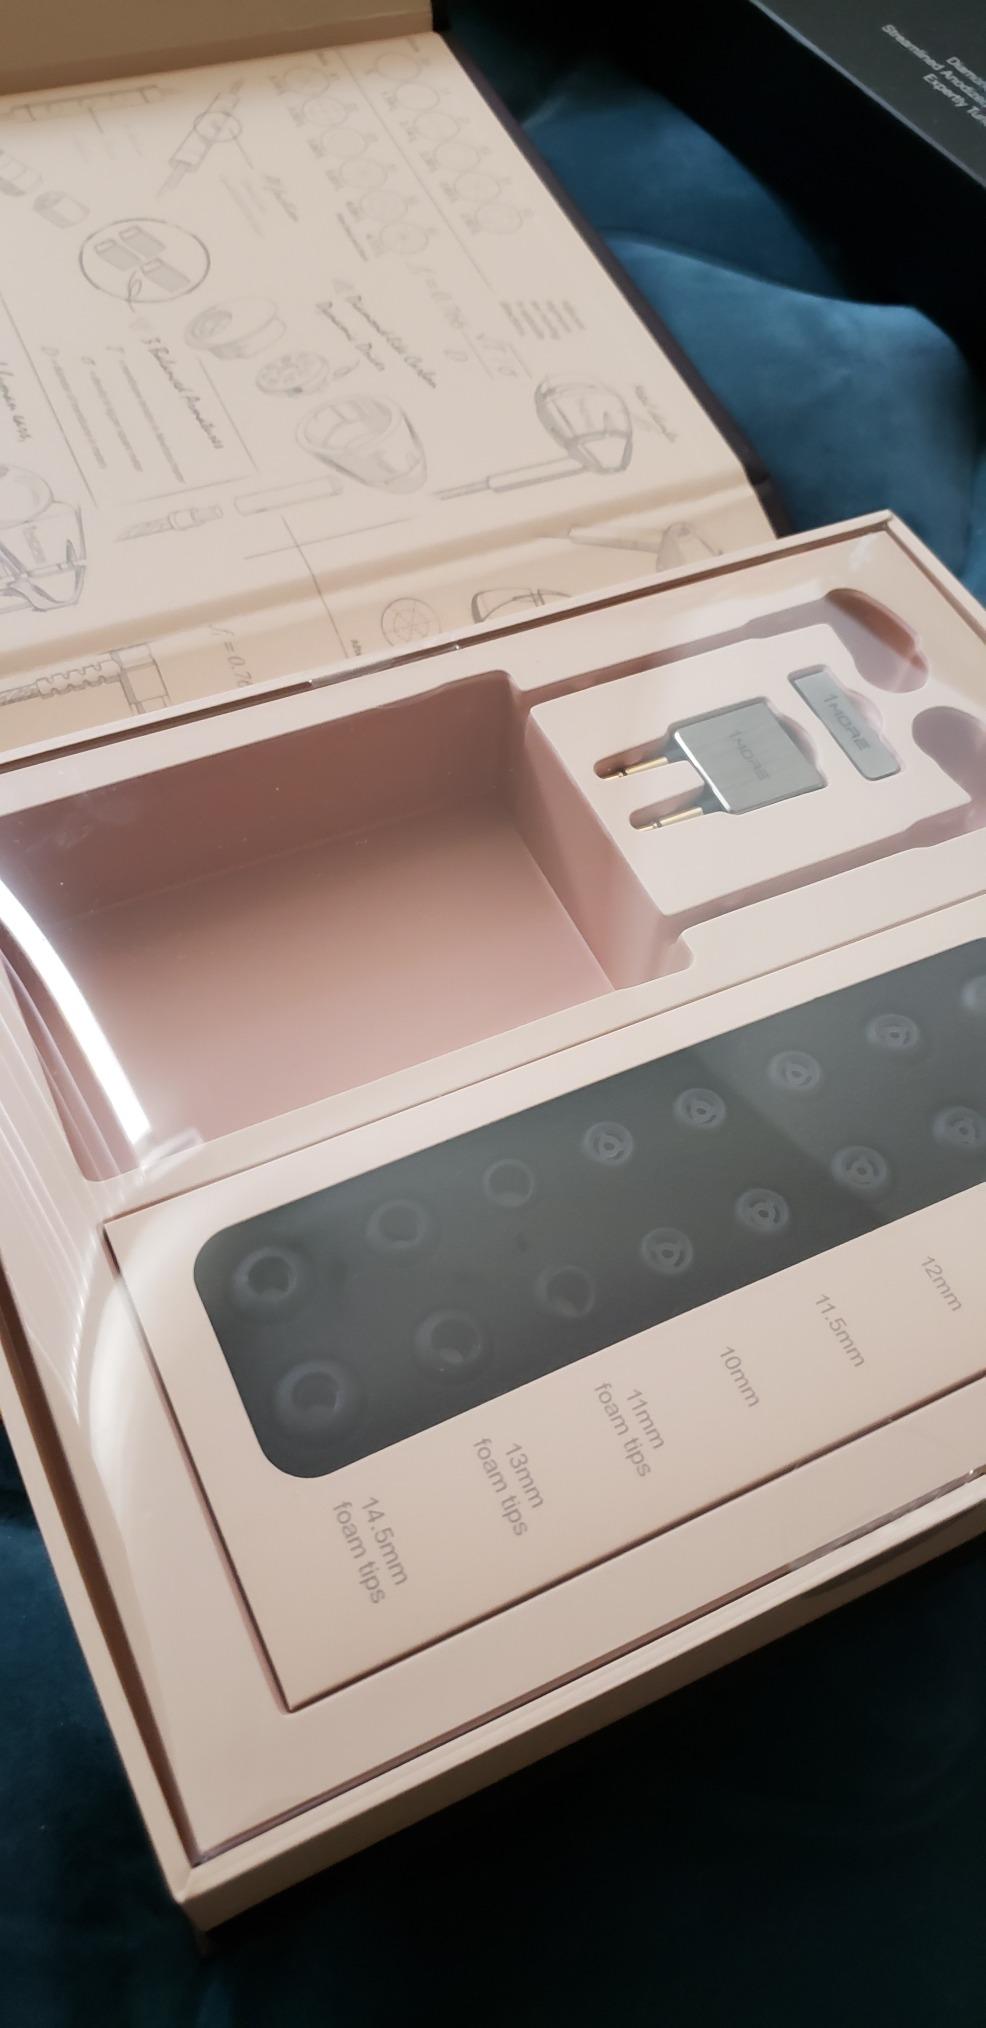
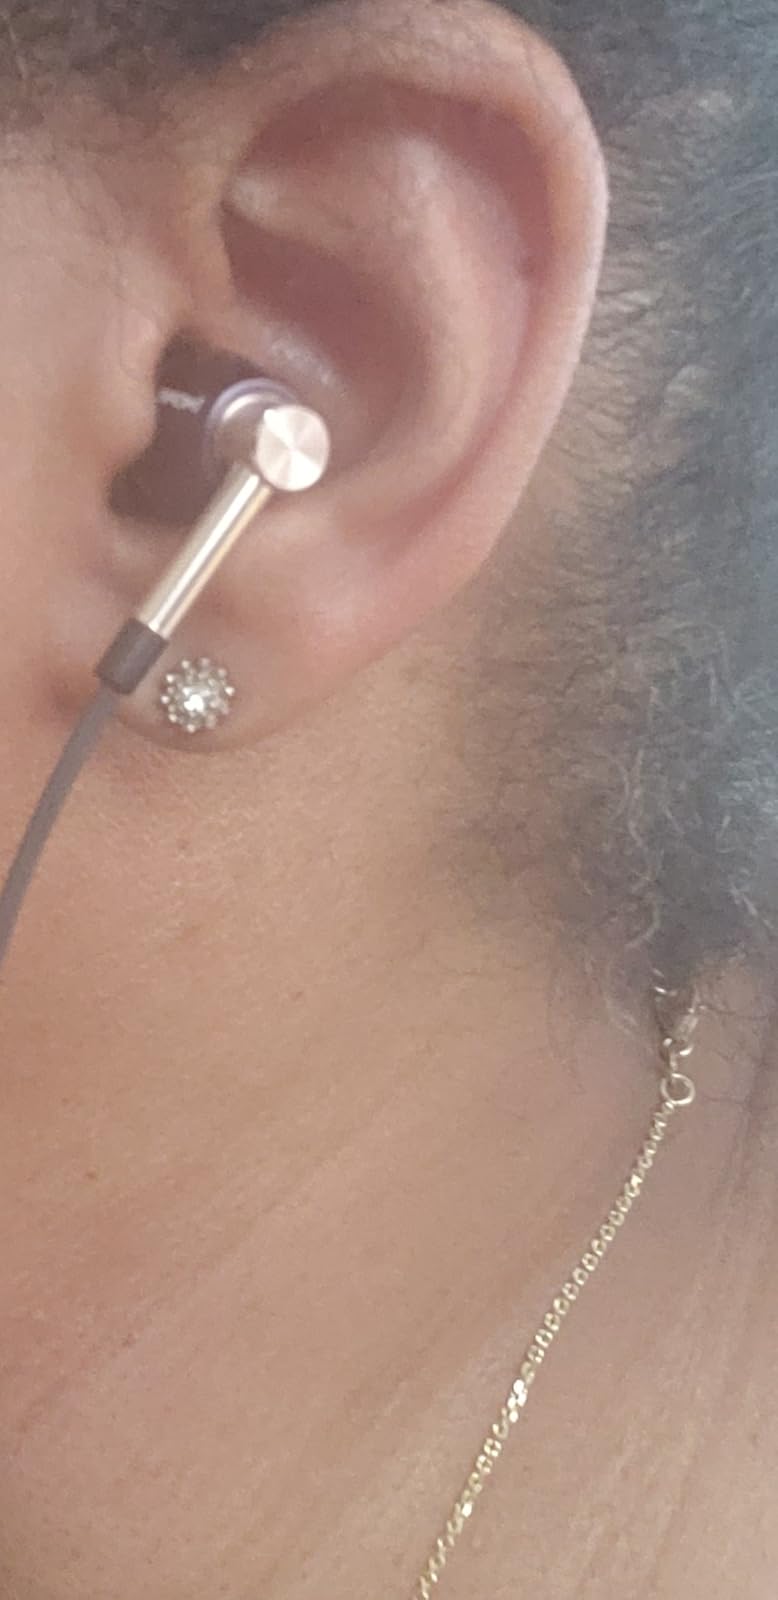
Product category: headphones
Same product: no